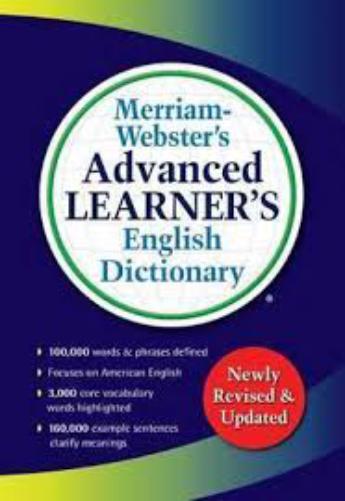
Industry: Others